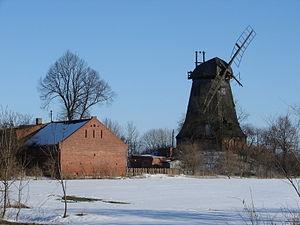
Les Olędrzy sont des personnes, le plus souvent d'origine néerlandaise ou allemande, qui vivaient en Pologne dans des lieux régis par une loi particulière.